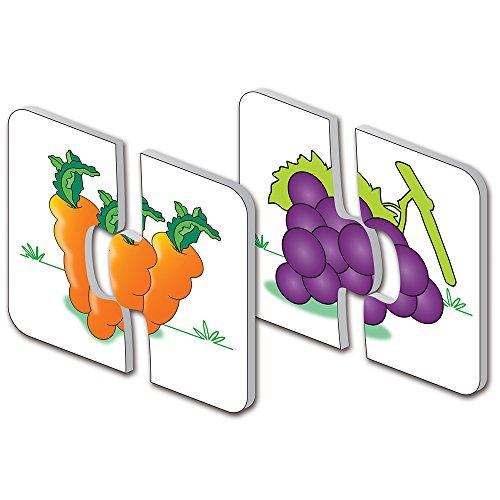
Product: The Learning Journey: My First Match It - Things I Eat - 15 Self-Correcting Food Themed Image Matching Puzzles
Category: Toys & Games | Baby & Toddler Toys
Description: LEARN ABOUT FOOD – Explore the world of food with the My First Match It Things I Eat collection of puzzles.
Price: $12.99
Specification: ProductDimensions:12.5x0x8.5inches|ItemWeight:1pounds|ShippingWeight:1pounds(Viewshippingratesandpolicies)|DomesticShipping:ItemcanbeshippedwithinU.S.|InternationalShipping:ThisitemcanbeshippedtoselectcountriesoutsideoftheU.S.LearnMore|ASIN:B00HX9W02M|Itemmodelnumber:121078|Manufacturerrecommendedage:24months-15years